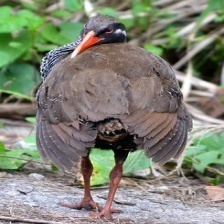
Species: OKINAWA RAIL
Scientific name: GALLIRALLUS OKINAWAE
ImageNet parent category: european_gallinule